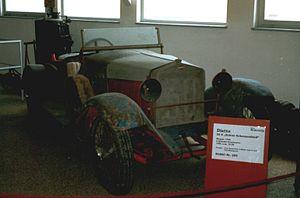
Guido Meregalli, né en 1894 et décédé en 1959 à 65 ans, était un pilote automobile italien.